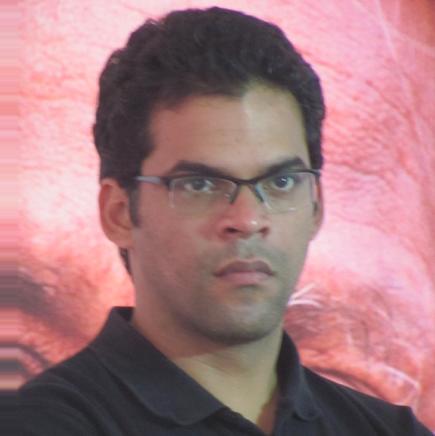
Age: 33